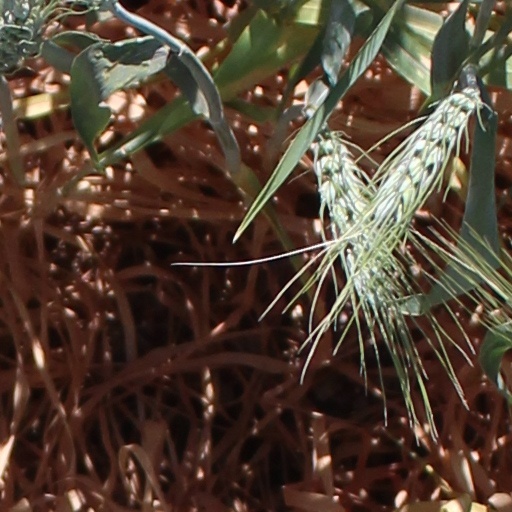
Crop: wheat